Nigerian Railways River class

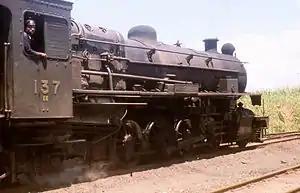
No. 137 "River Owena" near Port Harcourt, August 1974.

The first were built in 1947 by Vulcan Foundry, and several additional orders were delivered in later years by different manufacturers.